Mick Randall

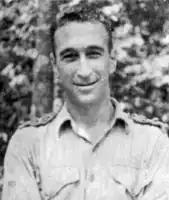
Randall during World War II

Clement Lindsay William "Mick" Randall (8 August 1913 – 23 December 2007) was a New Zealand cricketer. He played in ten first-class matches for Wellington from 1948 to 1951.